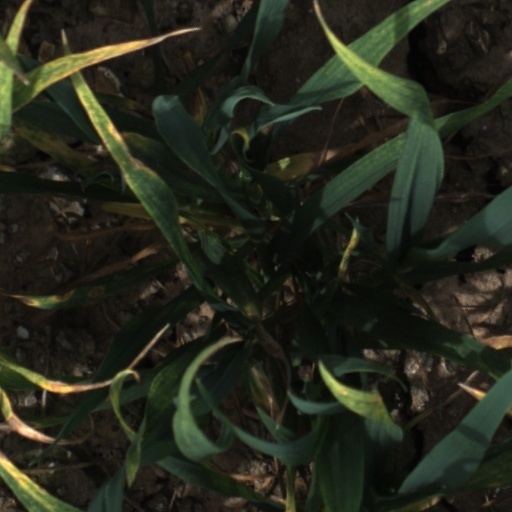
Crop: wheat